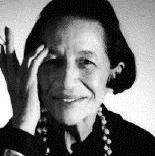
Age: 75